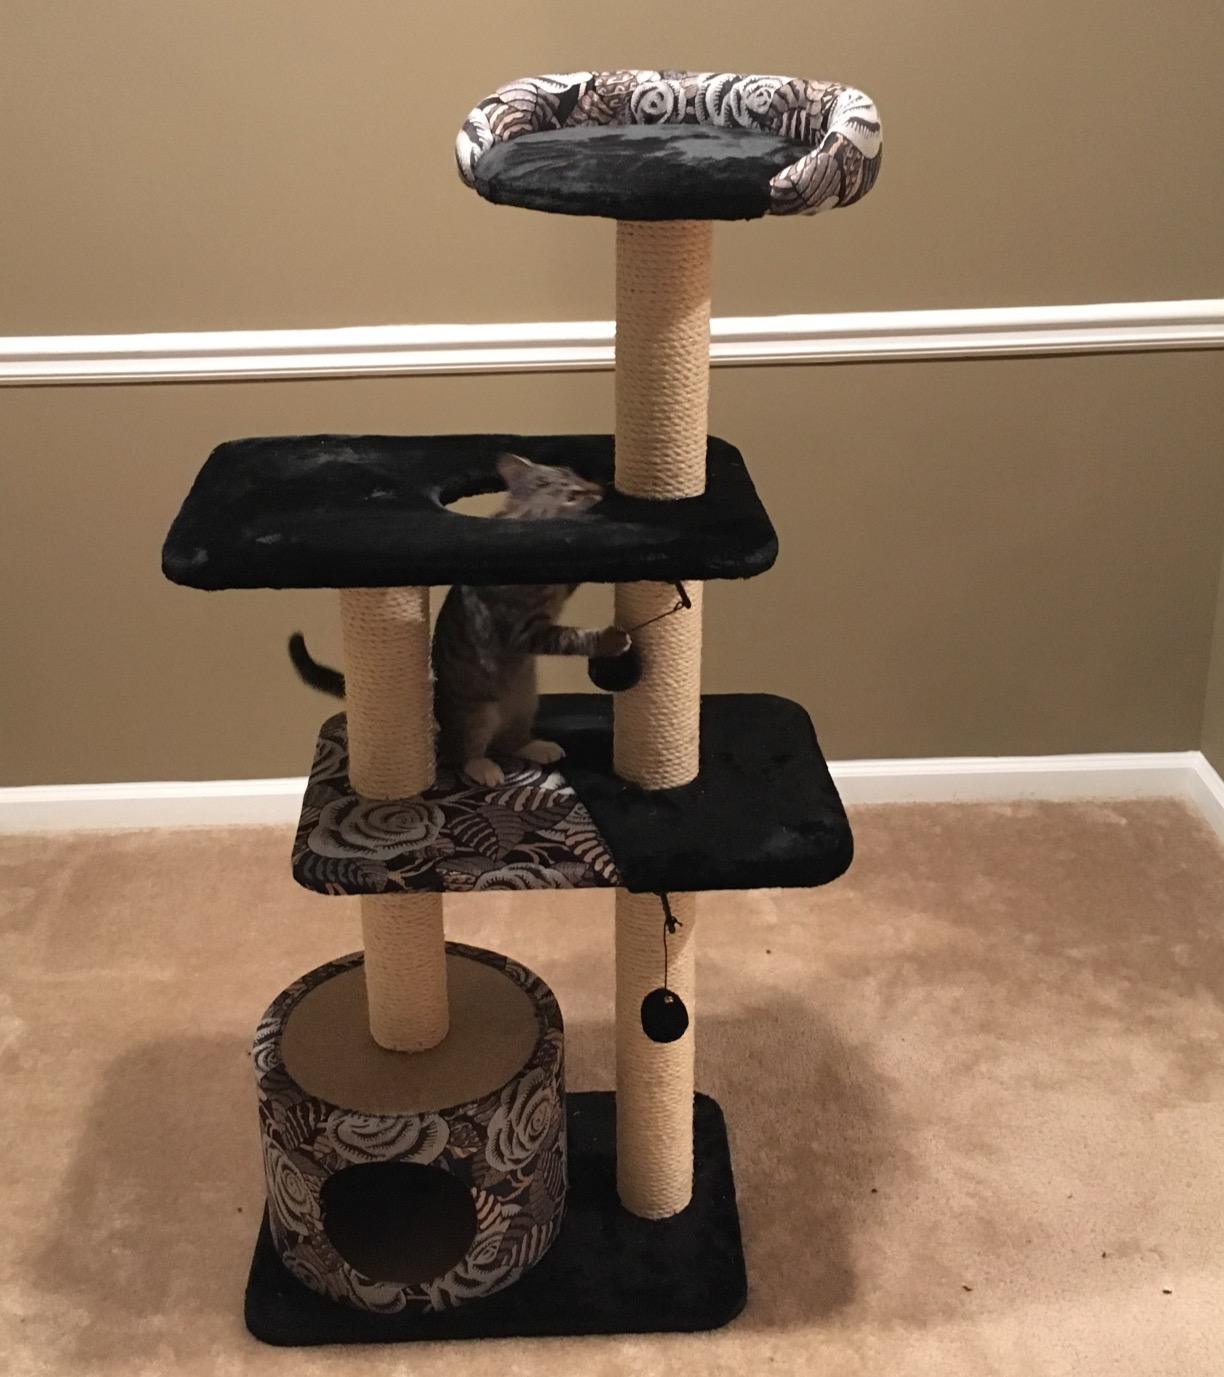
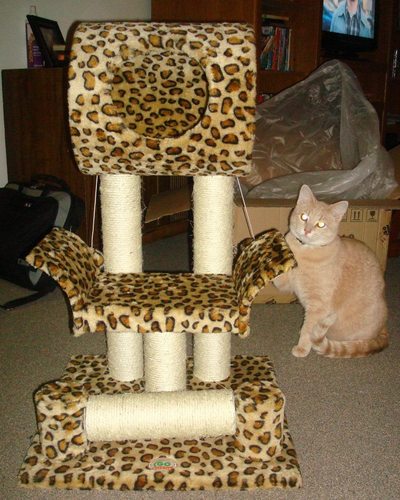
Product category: items_cat tree
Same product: no